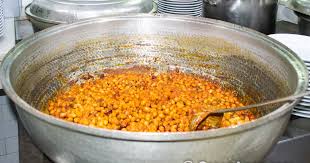
Yemek: kuru_fasulye